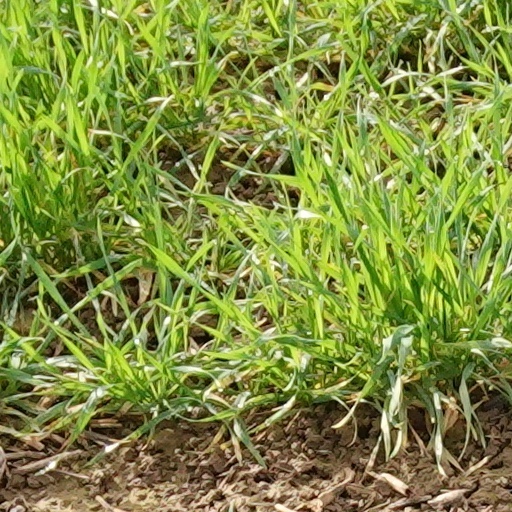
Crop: wheat